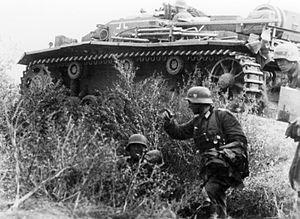
Une proposition de fusion est en cours entre Grande Guerre patriotique et Front de l'Est (Seconde Guerre mondiale).